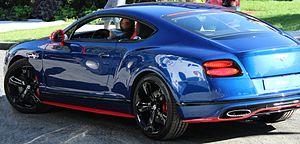
La Bentley Continental GT est un coupé de luxe présenté en 2002 au Mondial de l'automobile de Paris. Commercialisée l'année suivante, il s'agit de la première Bentley de l'ère Volkswagen, se situant dans une gamme inférieure à celle de la Continental. Ce mastodonte de plus de 2,3 tonnes est mû par un moteur W12 de 6 L de cylindrée. Une version restylée est commercialisée à partir de 2012. Après 66 000 exemplaires vendus dans le monde elle est remplacée en 2017 par la Bentley Continental GT II.